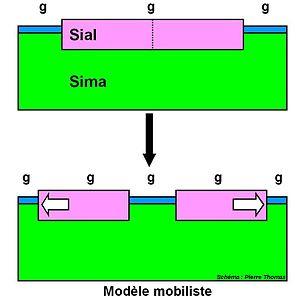
Modèle mobiliste de Wegener dans la tectonique des plaques.
La tectonique des plaques est un modèle scientifique expliquant la dynamique globale de la lithosphère terrestre. Ce modèle théorique a été constitué à partir du concept de dérive des continents, qui fut développé par Alfred Wegener au début du XXᵉ siècle. La théorie de la tectonique des plaques fut acceptée par la communauté géologique internationale à la fin des années 1960, à la suite de l'émission des concepts du « double tapis-roulant océanique ».